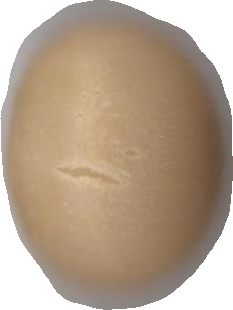
Variety: Dega